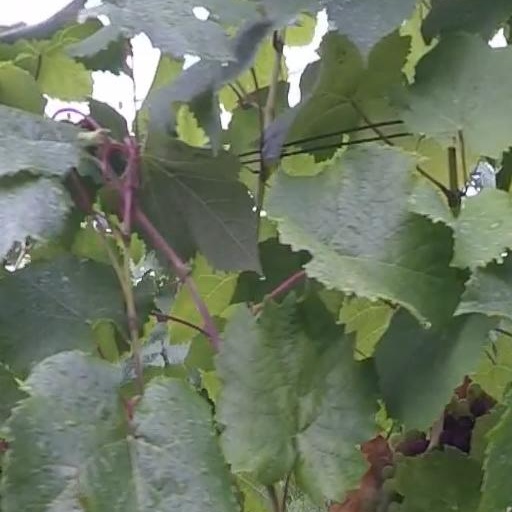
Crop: grape